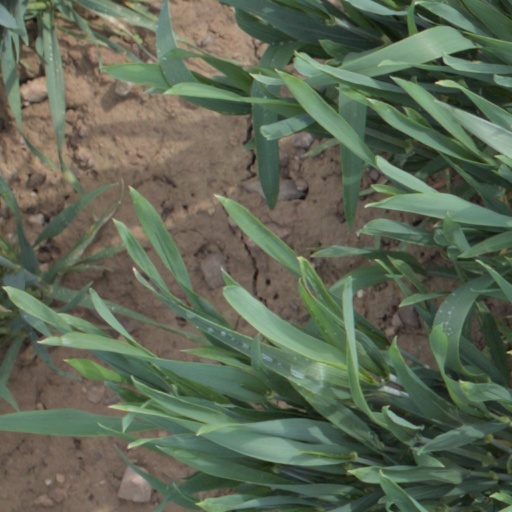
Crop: wheat